Lalor, Victoria

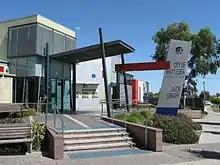
Lalor Library in May Road

Lalor Plaza in McKimmies Rd and Lalor Hub in Kingsway Drive are small enclosed shopping malls located respectively in the eastern and western residential areas of the suburb.